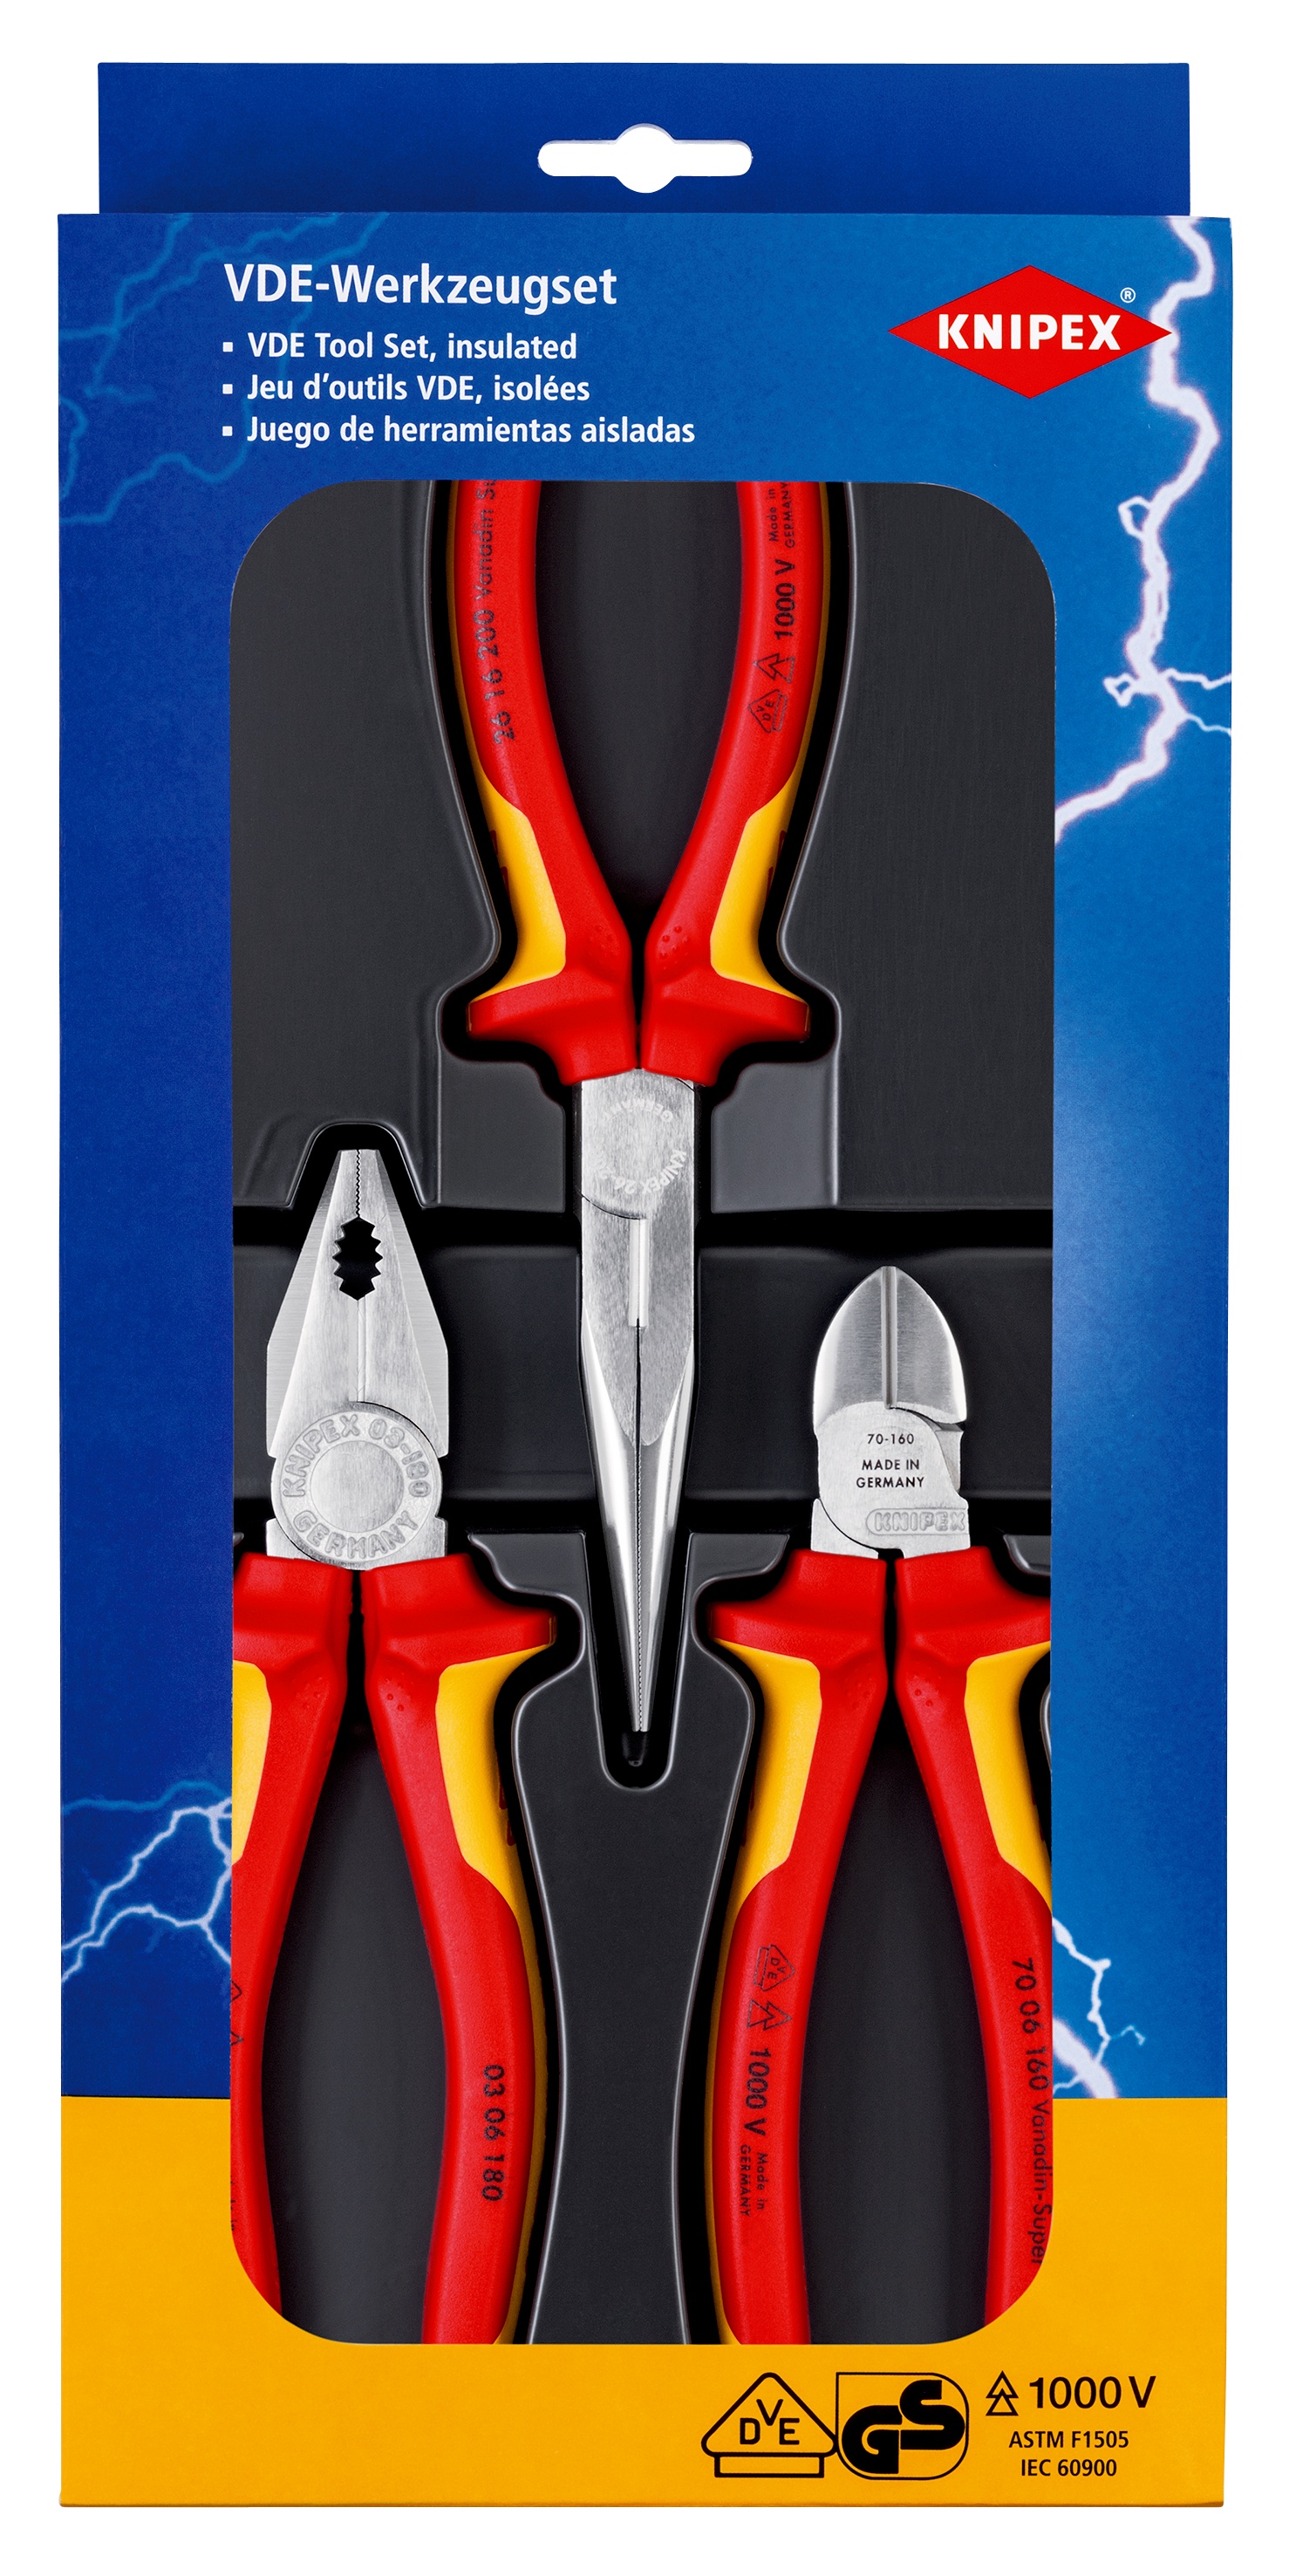
KNIPEX Tångset 1000V
00 20 12 Verktygsuppsättning. Attraktiv försäljningsförpackning med SB-hål. Verktyg i djupdragningsfolie med transparent lock. Mått (b x h x d): 170 x 370 x 40 mm. Leveransomfång: 1 x 03 06 180 KNIPEX Kombinationstång. 1 x 70 06 160 KNIPEX Sidavbitare 1 x 26 16 200 KNIPEX Tång med flata, runda käftar och skär (Typ storknäbb.)
Brand: Knipex
Category: Hardware > Tools > Tool Sets > Hand Tool Sets > Electrician Tool Sets